Bombing of North Korea

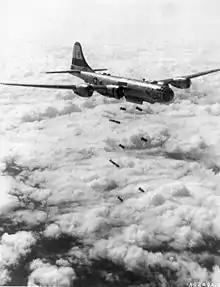
A B-29 dropping bombs over Korea, August 1951

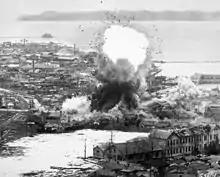
The North Korean city of Wonsan under attack by B-26 bombers from the Fifth Air Force, 1951

In early July 1950, General Emmett O'Donnell Jr. requested permission to incinerate five North Korean cities. He proposed that MacArthur announce that UN forces would employ the firebombing methods that "brought Japan to its knees" during the Pacific War. The announcement would warn the leaders of North Korea "to get women and children and other noncombatants the hell out." According to O'Donnell, MacArthur responded, "No ... I'm not prepared to go that far yet. My instructions are very explicit; however, I want you to know that I have no compunction whatever to your bombing bona fide military objectives, with high explosives, in those five industrial centers. If you miss your target and kill people or destroy other parts of the city, I accept that as a part of war."